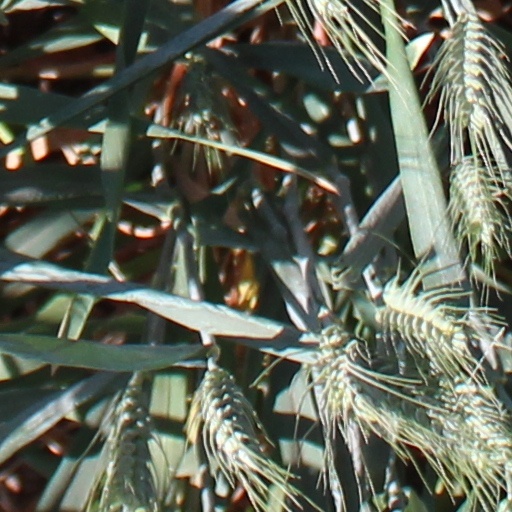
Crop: wheat